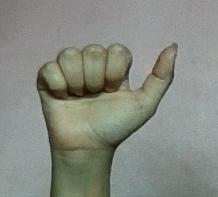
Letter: dhad